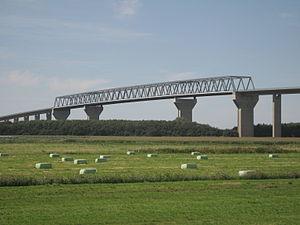
Cette liste de ponts d'Allemagne a pour vocation de présenter une liste des plus célèbres ponts d'Allemagne, tant par leurs caractéristiques dimensionnelles, que par leur intérêt architectural ou historique.